Classical ballet

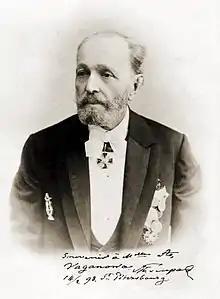
Marius Ivanovich Petipa, February 14, 1898

Before classical ballet developed, ballet was in a period referred to as the Romantic era. Romantic ballet was known for its storytelling, and often held a softer aesthetic. Classical ballet came to be when a ballet master by the name of Marius Petipa (who is considered to be one of the greatest choreographers of all time) took Romantic ballet and combined it with different aspects of Russian ballet technique (as Petipa was once a choreographer and ballet master at Mariinsky Ballet). Elements pulled from these things include the storytelling found in Romantic ballet, and the athleticism of Russian technique. Therefore, a new era of ballet, which later became known as the classical era, began. Even though he was responsible for bringing in the classical ballet era, Petipa was also responsible for choreographing well-known romantic ballets such as "Giselle".